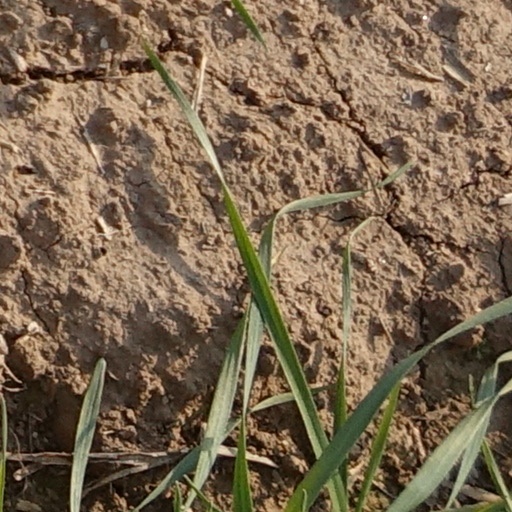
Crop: wheat